The Spirit of '76 (1990 film)

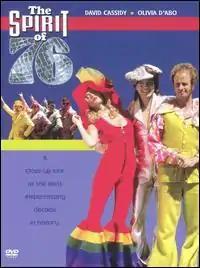
promotional poster

The Spirit of '76 is a 1990 American comedy film that spoofs American culture of the mid-1970s. Directed by Lucas Reiner, it stars David Cassidy in his final feature film, Leif Garrett, Carl Reiner, Rob Reiner, Olivia d'Abo, and the rock groups Redd Kross and Devo. The film was released on October 12, 1990.